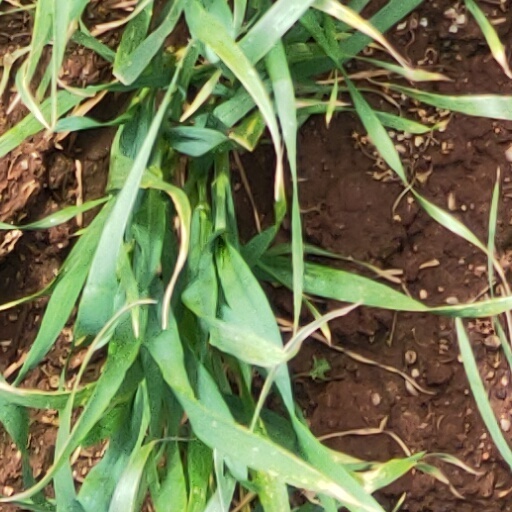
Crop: wheat